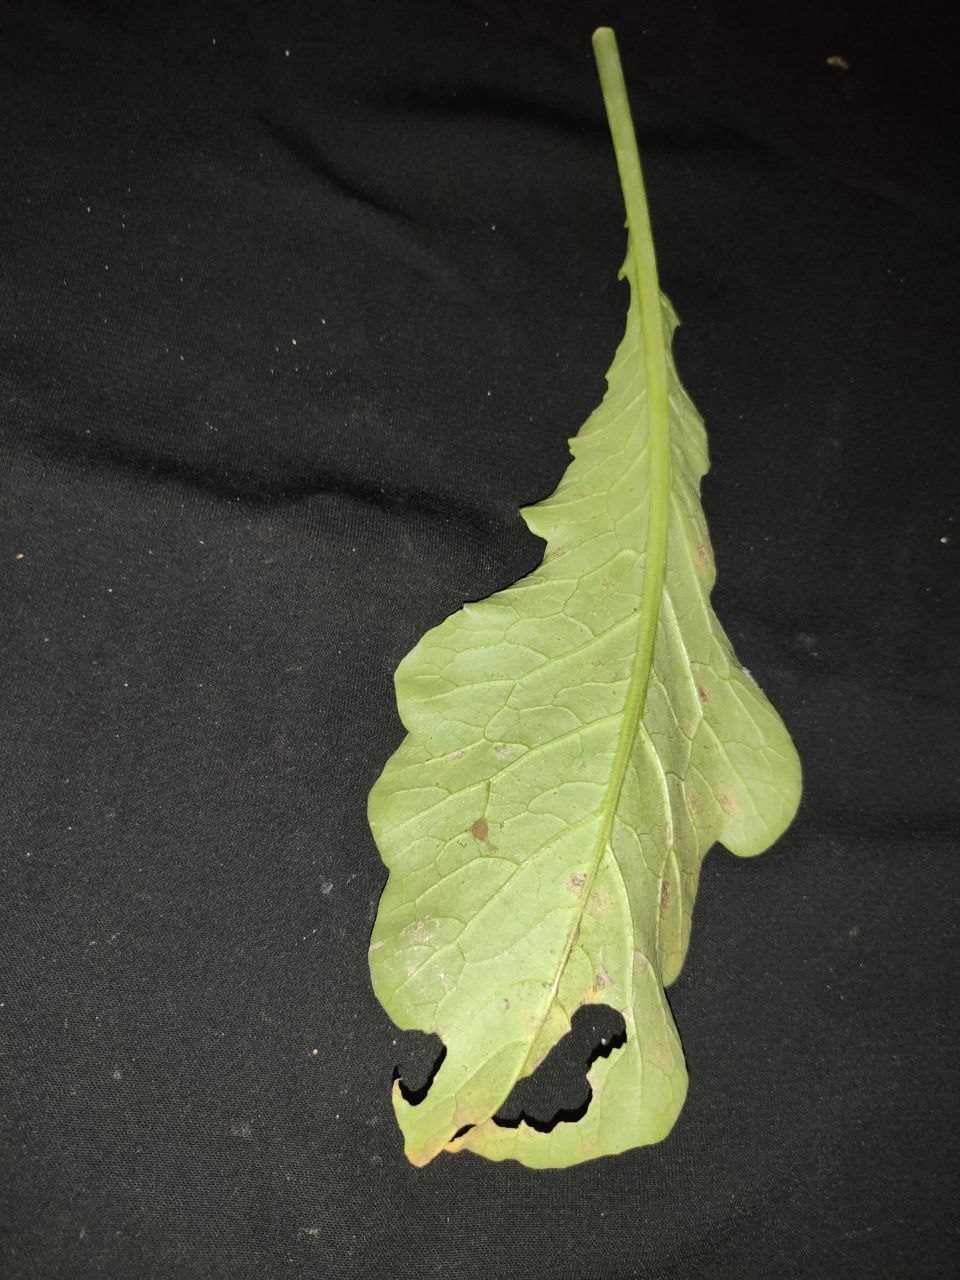
Label: Downey mildew